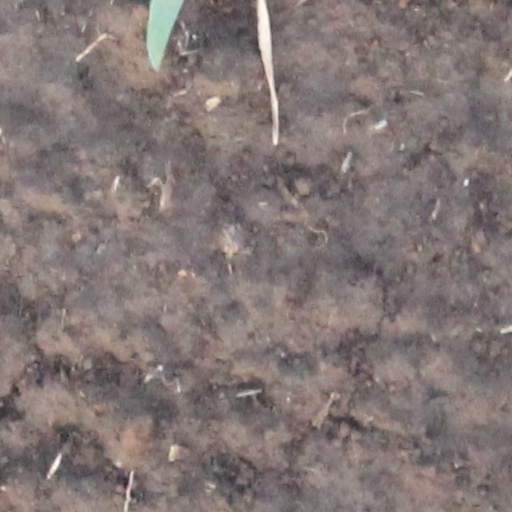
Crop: wheat